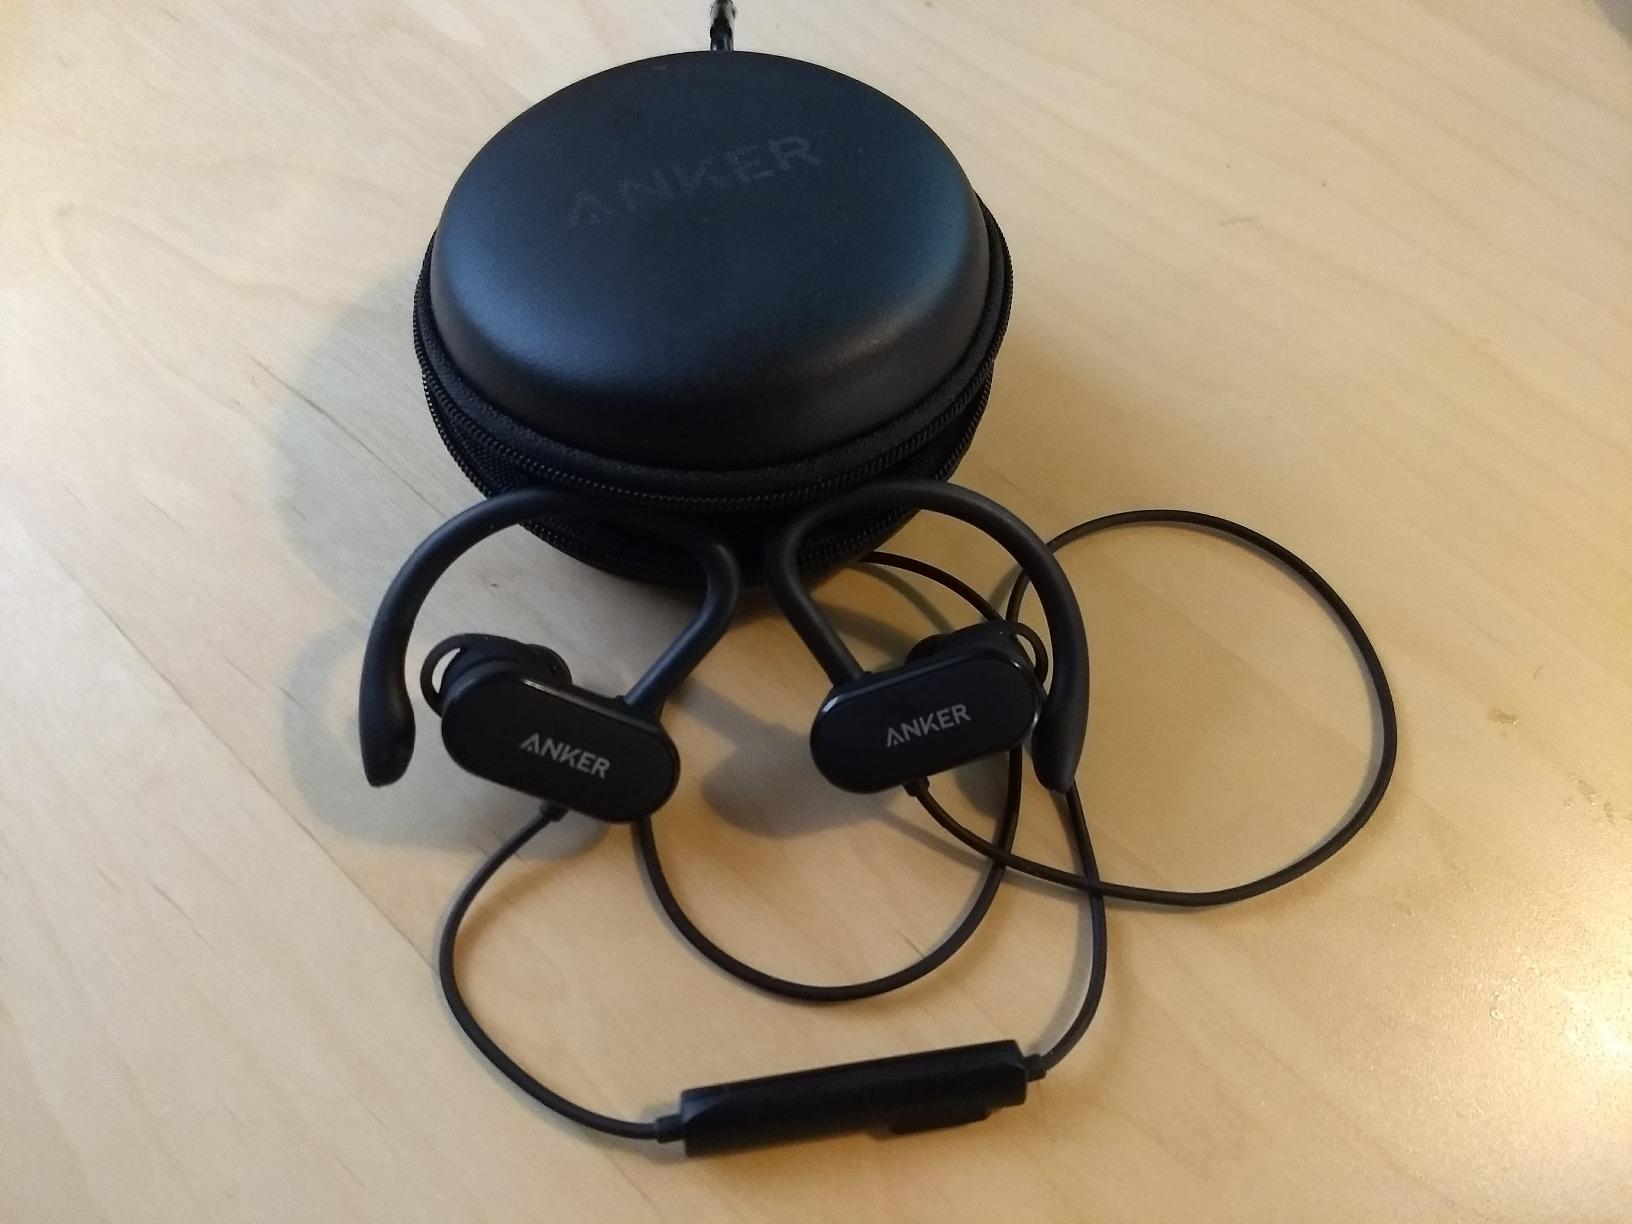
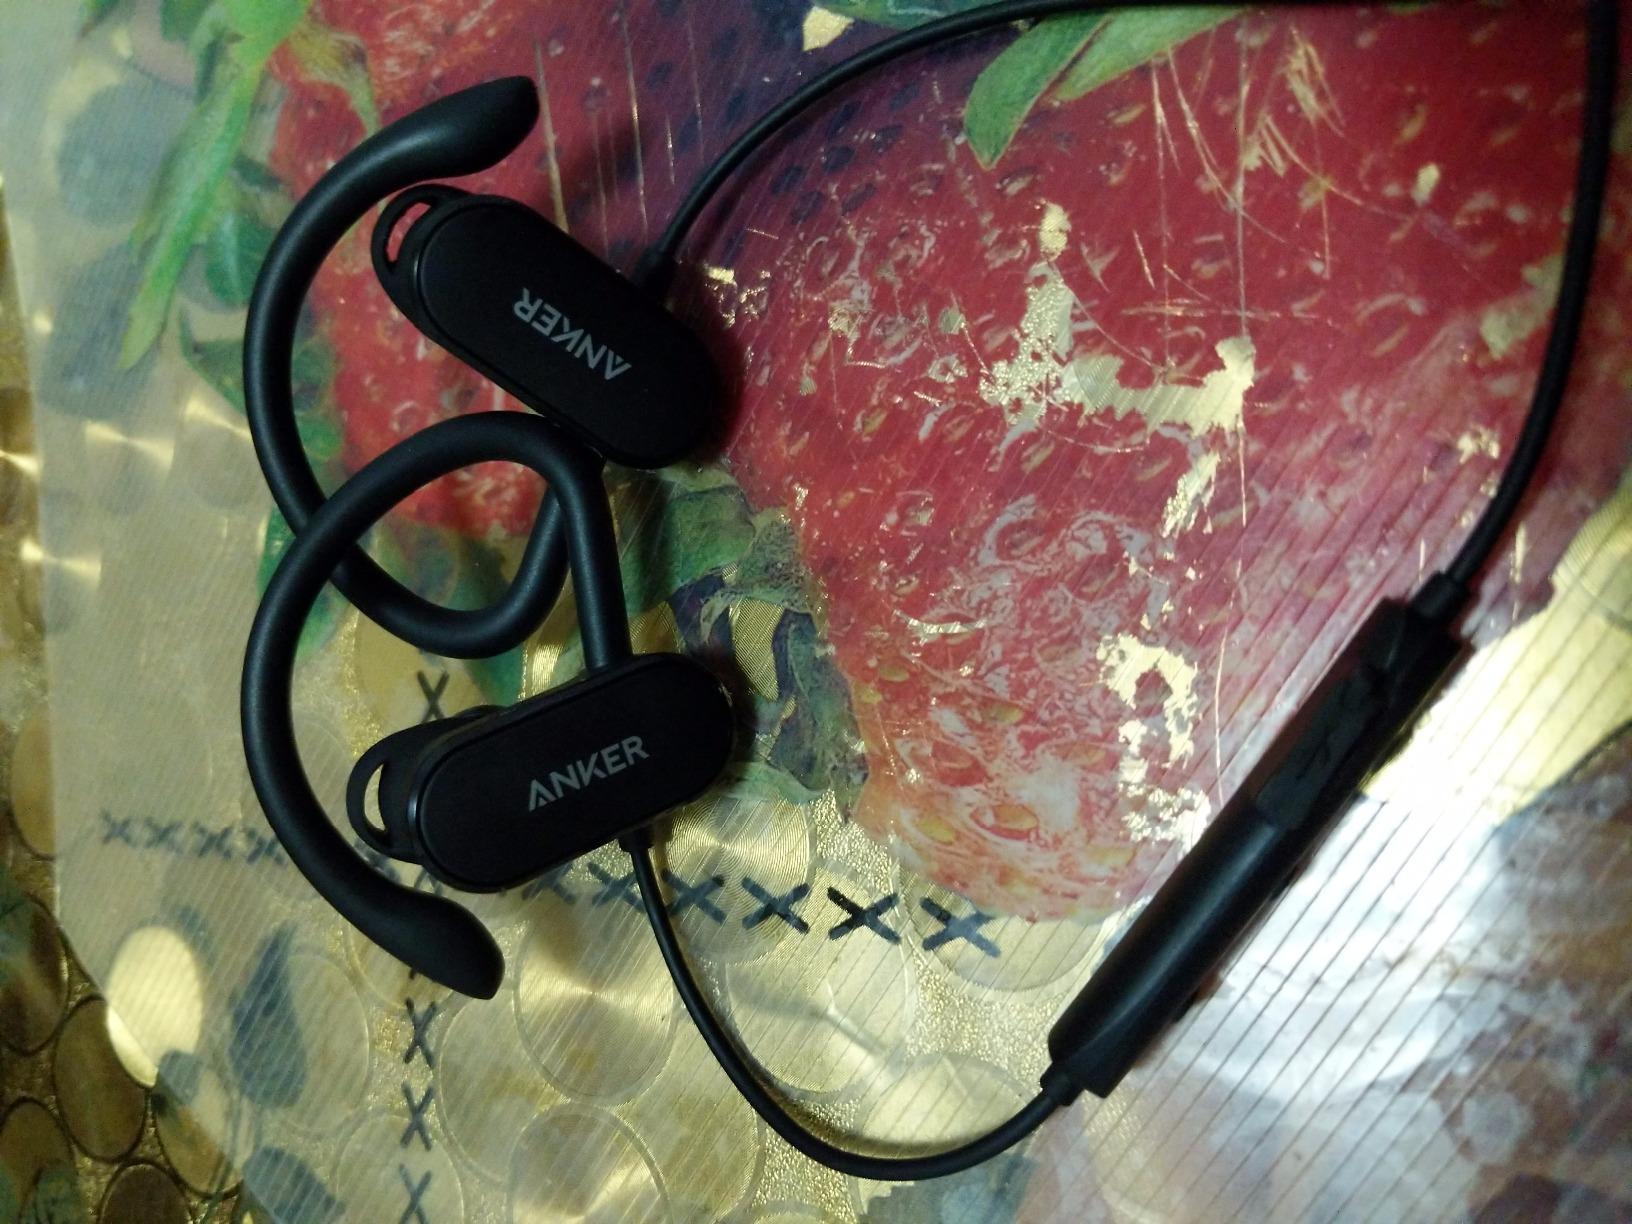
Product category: headphones
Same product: yes